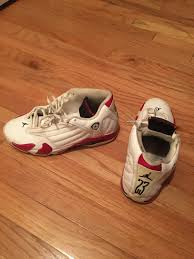
Label: Sneaker